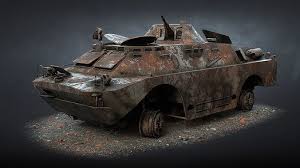
Label: BTR